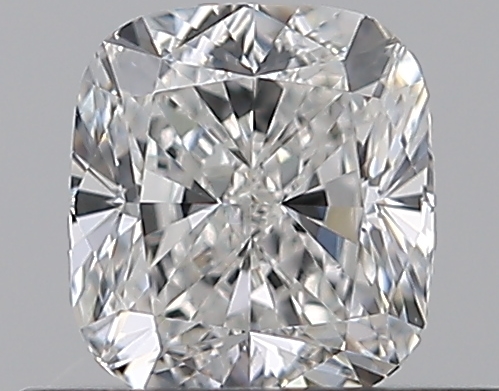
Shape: cushion
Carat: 0.52
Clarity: VS1
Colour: G
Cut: EX
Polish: EX
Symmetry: VG
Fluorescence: ST
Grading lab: GIA
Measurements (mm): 4.74 x 4.32 x 2.93